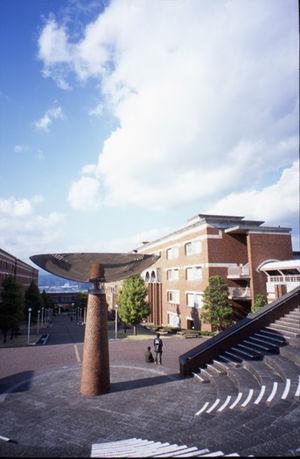
L'université préfectorale de Shizuoka, est une université publique située dans la ville de Shizuoka au Japon.